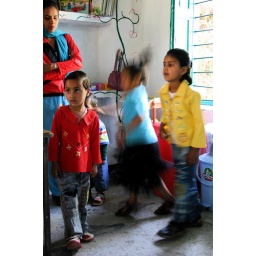
DAY 18. The girl in the blue was UNSTOPPABLE.